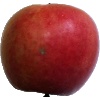
Label: Apple Crimson Snow 1